Bordesley Abbey

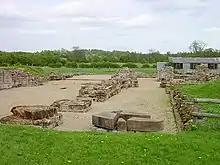
Bordesley Abbey ruins

Bordesley Abbey was a 12th-century Cistercian abbey near the town of Redditch, in Worcestershire, England.